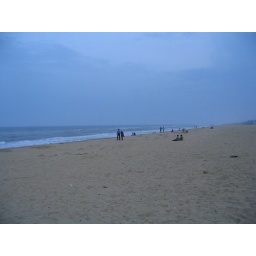
Pic of the beach near the house